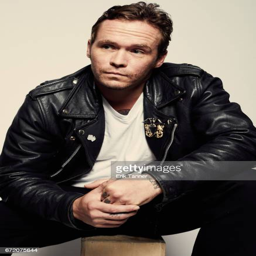
actor poses at the festival portrait studio